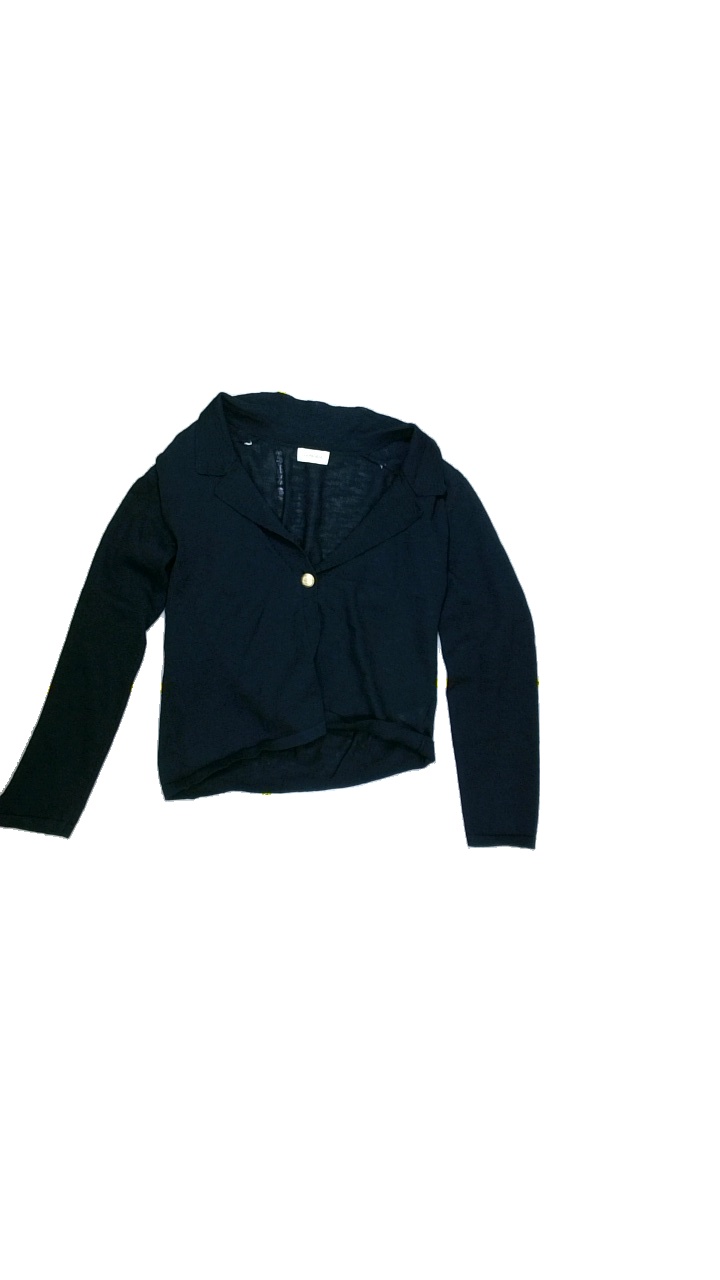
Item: Cardigan (Ladies)
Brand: Not Applicable
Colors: Blue
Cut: Regular, Collar
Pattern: Plain
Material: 76%viscose 12%linen 12%polyamide
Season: All
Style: No trend
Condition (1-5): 4
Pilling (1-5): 4
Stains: No
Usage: Export
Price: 50-100